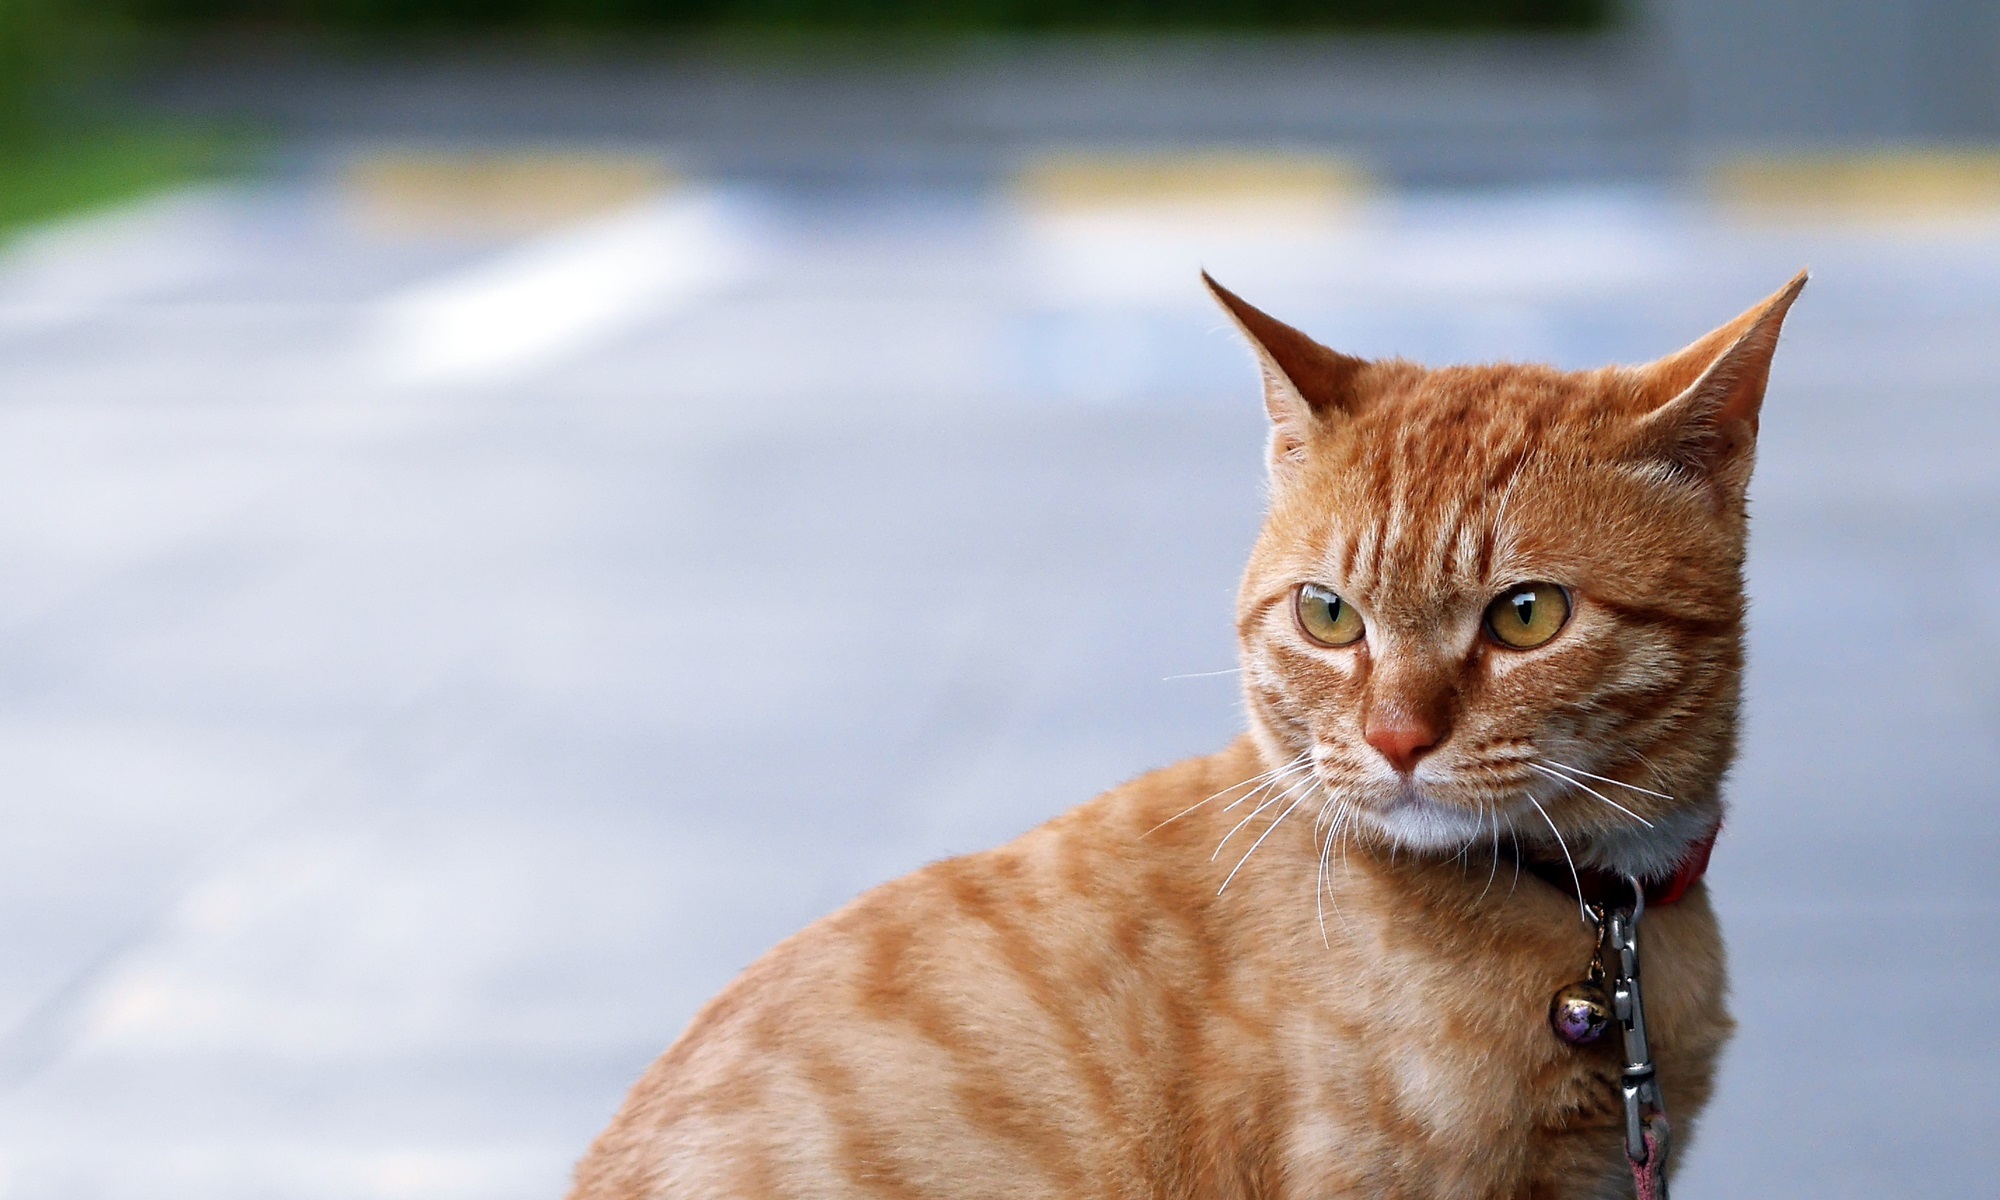
animal, cute, pet, orange, cat, feline, mammal, fauna, close up, whiskers, vertebrate, concentration, tabby cat, bengal, small to medium sized cats, cat like mammal, carnivoran, domestic short haired cat, rusty spotted cat, toyger